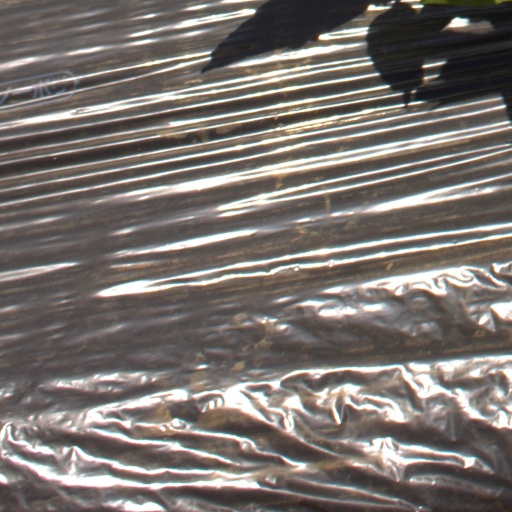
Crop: Jerusalem artichoke